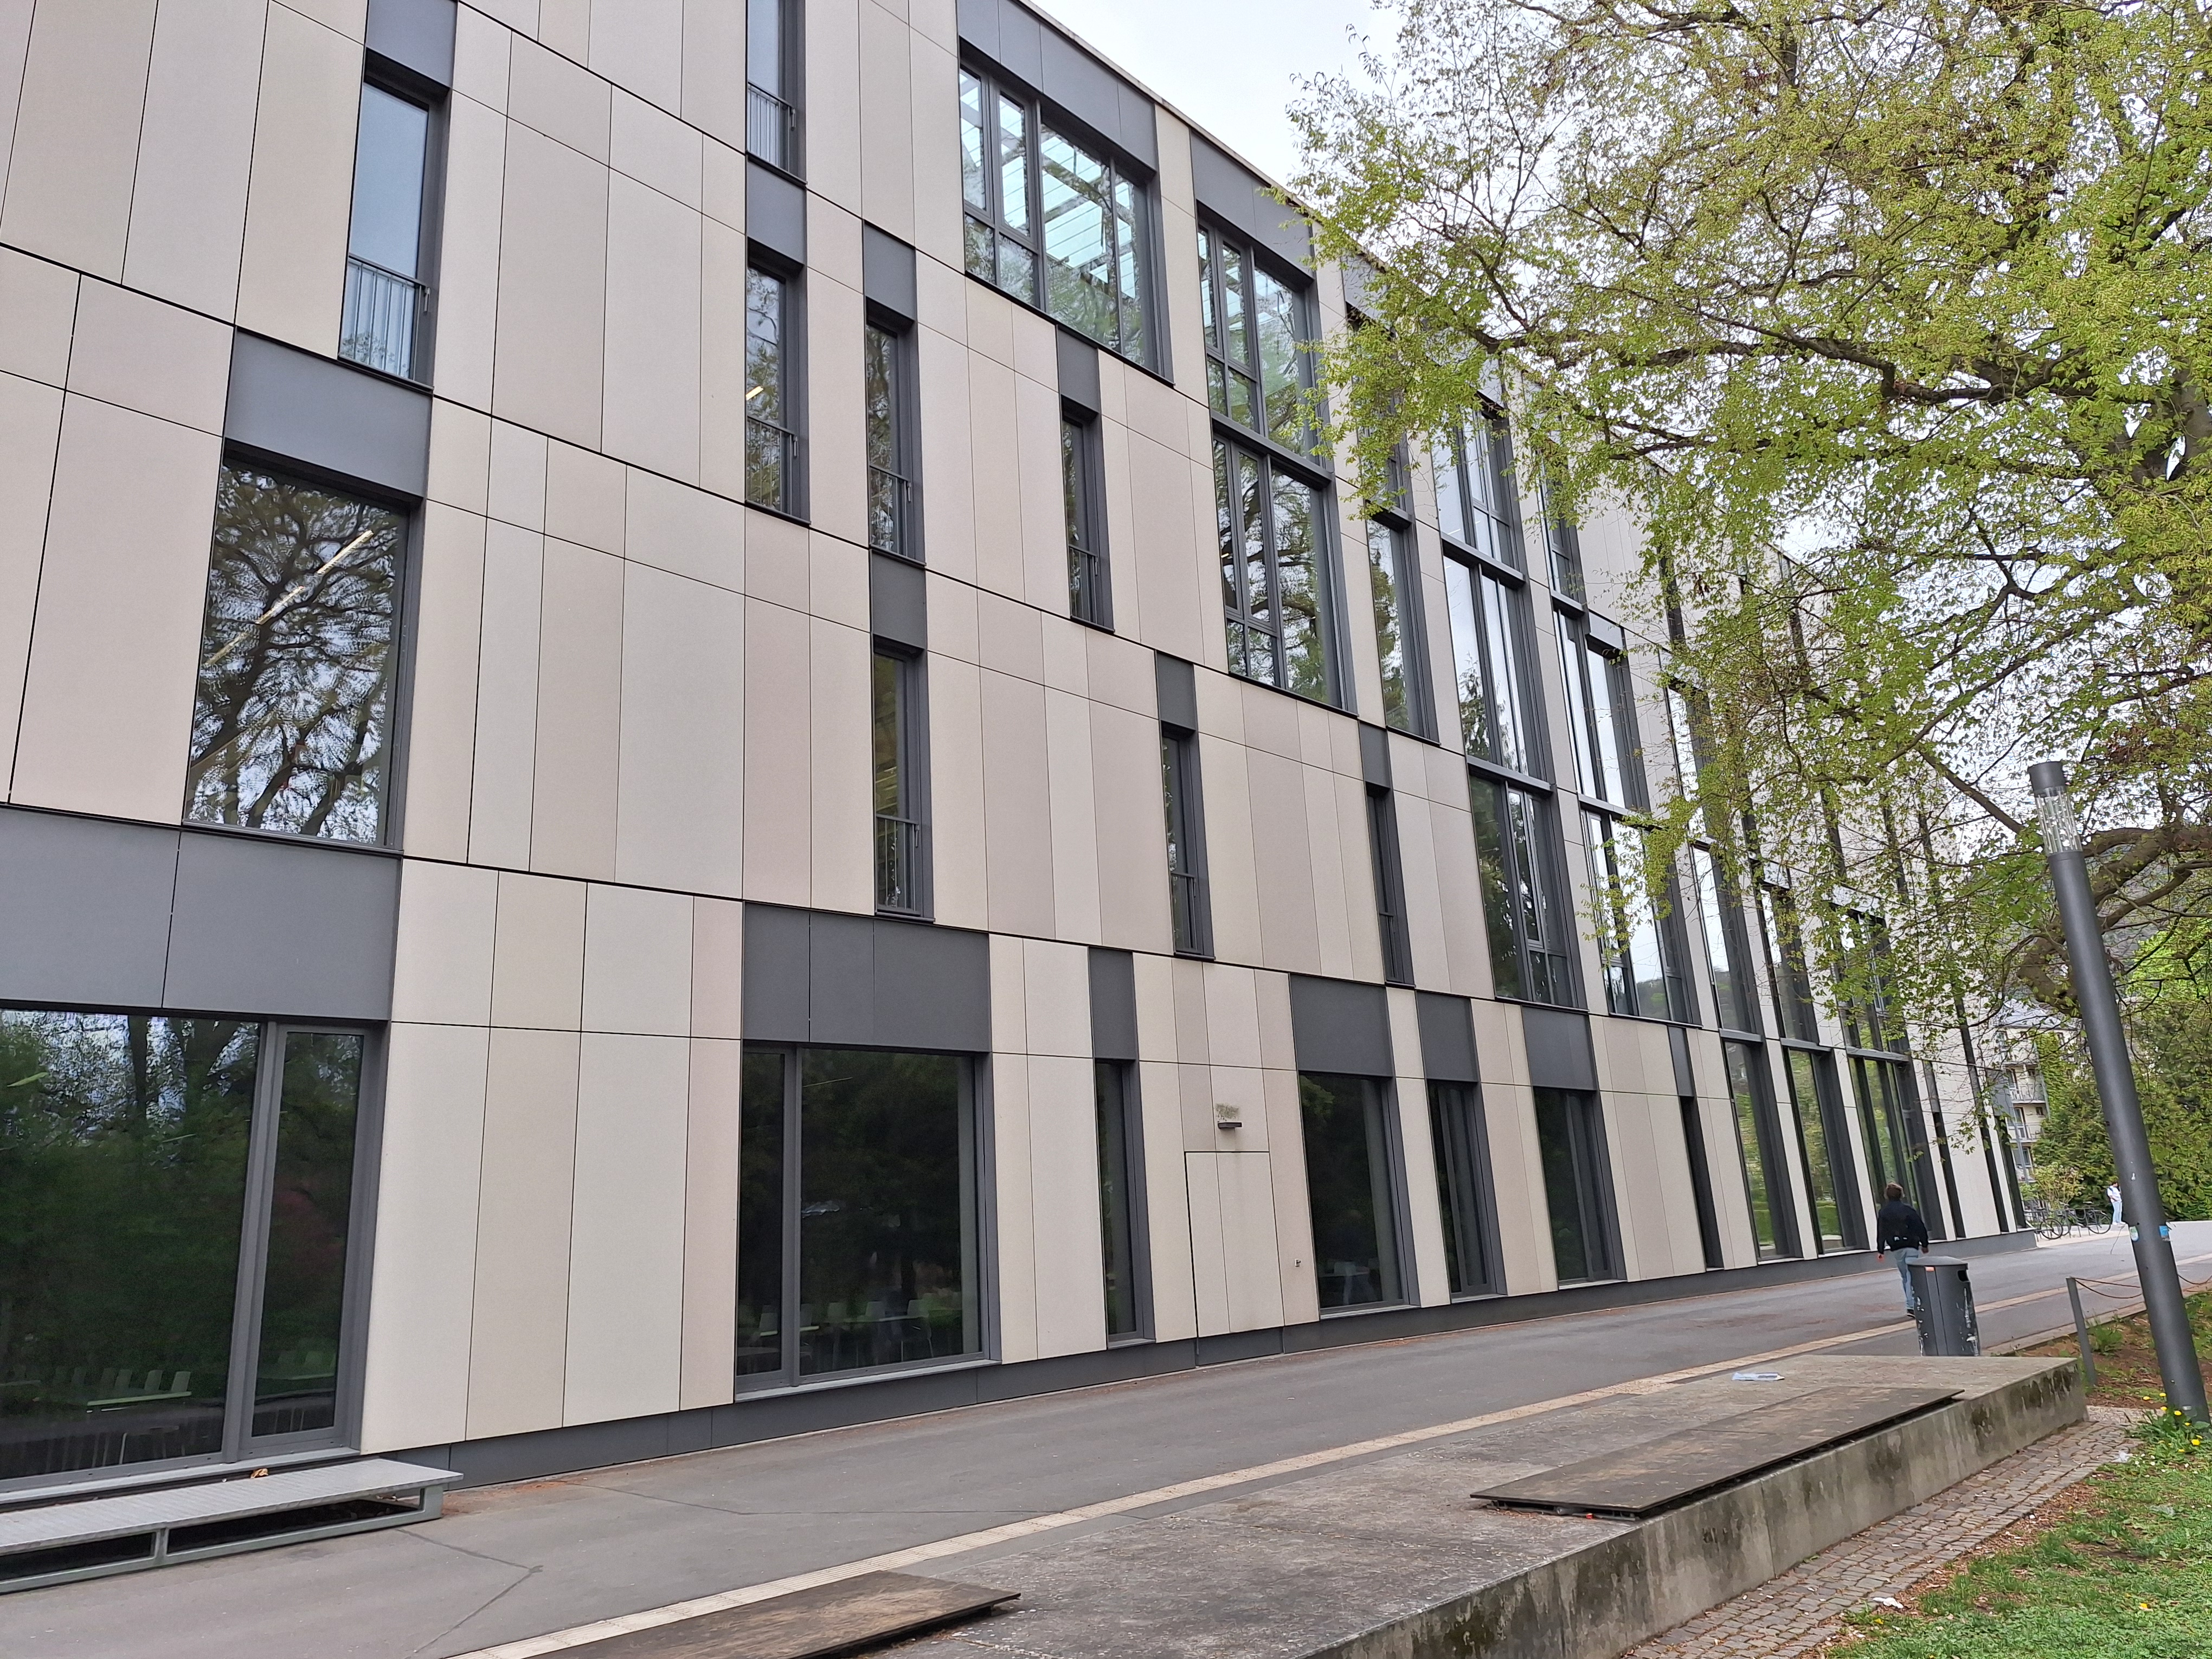
Building: Deutschhausstraße 17A